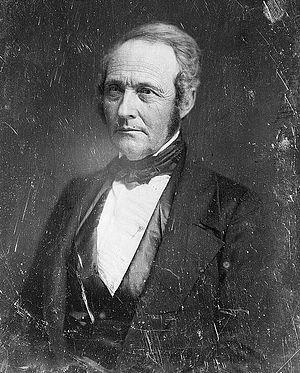
Le Postmaster General des États-Unis est le chef de l'United States Postal Service, le service postal américain. Cette fonction existait déjà avant la rédaction de la Constitution américaine et la Déclaration d'indépendance. Depuis le 16 juin 2020 le poste est occupé par Louis DeJoy.